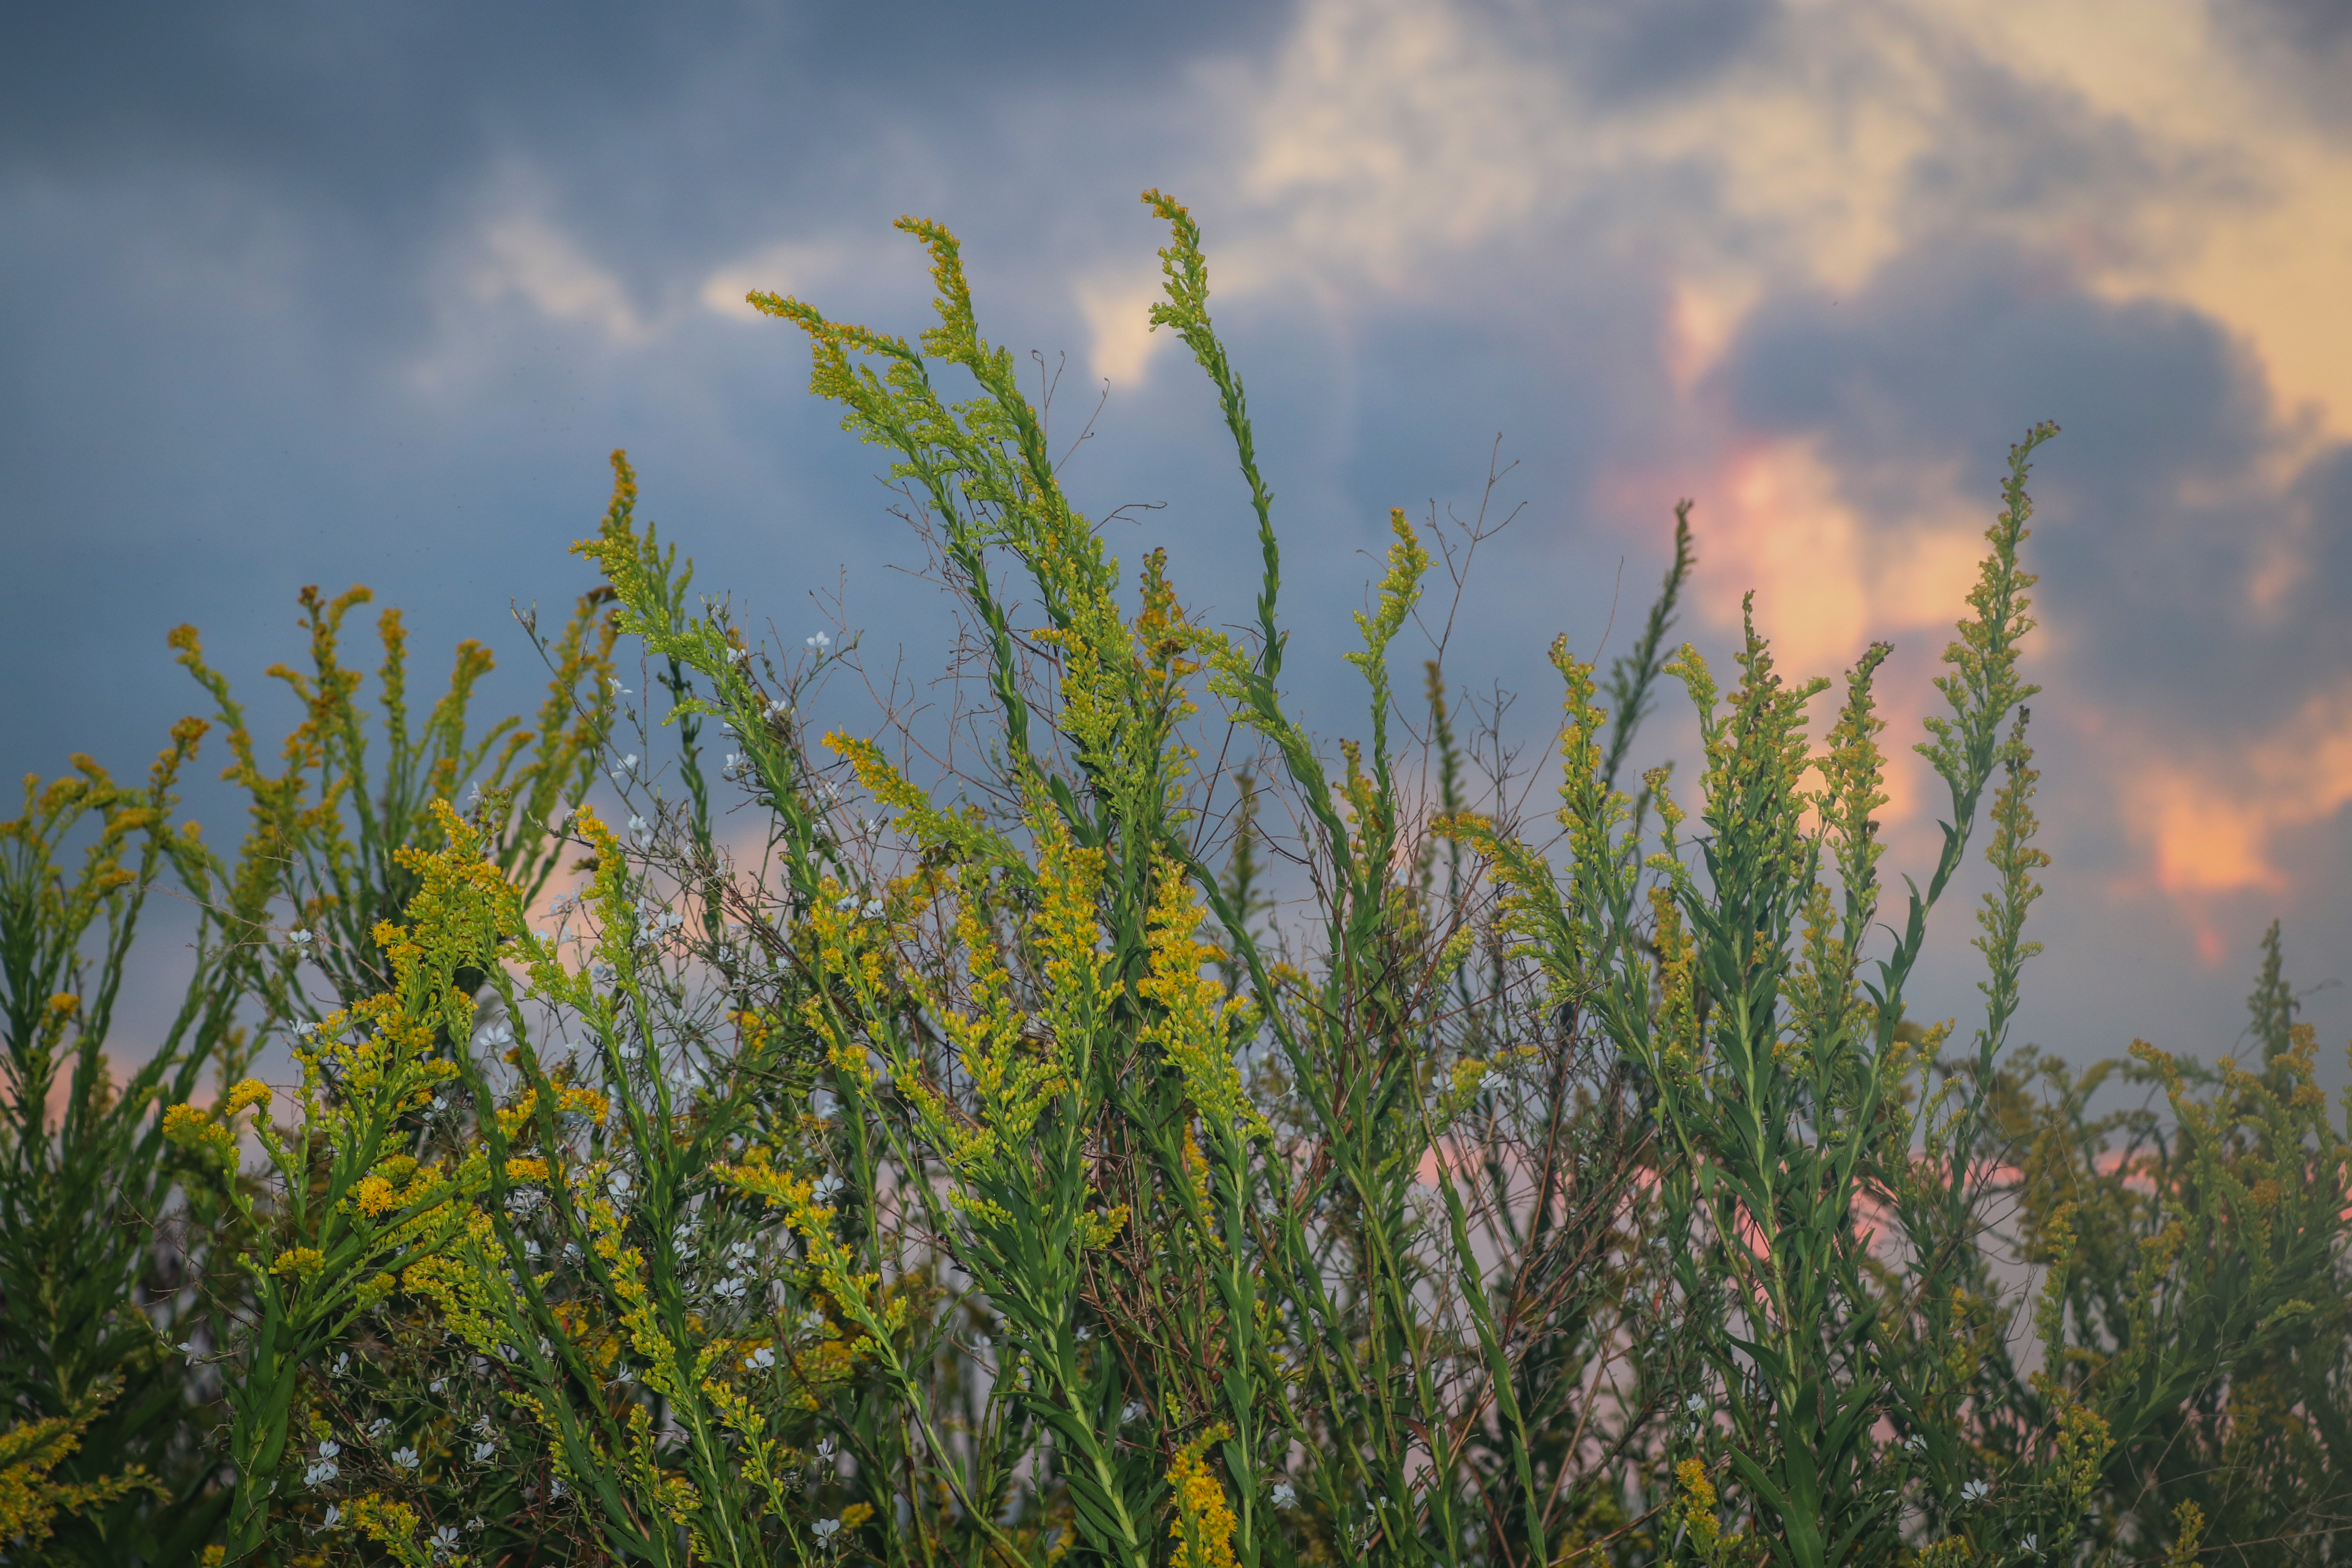
beach, plants, nature, trees, grass, texas, gulfcoast, sunrise, sky, plant, yellow, grass family, prairie, flowering plant, flower, cloud, wildflower, crop, sunlight, plant stem, field, meadow, meteorological phenomenon, goldenrod, phragmites, agriculture, grassland